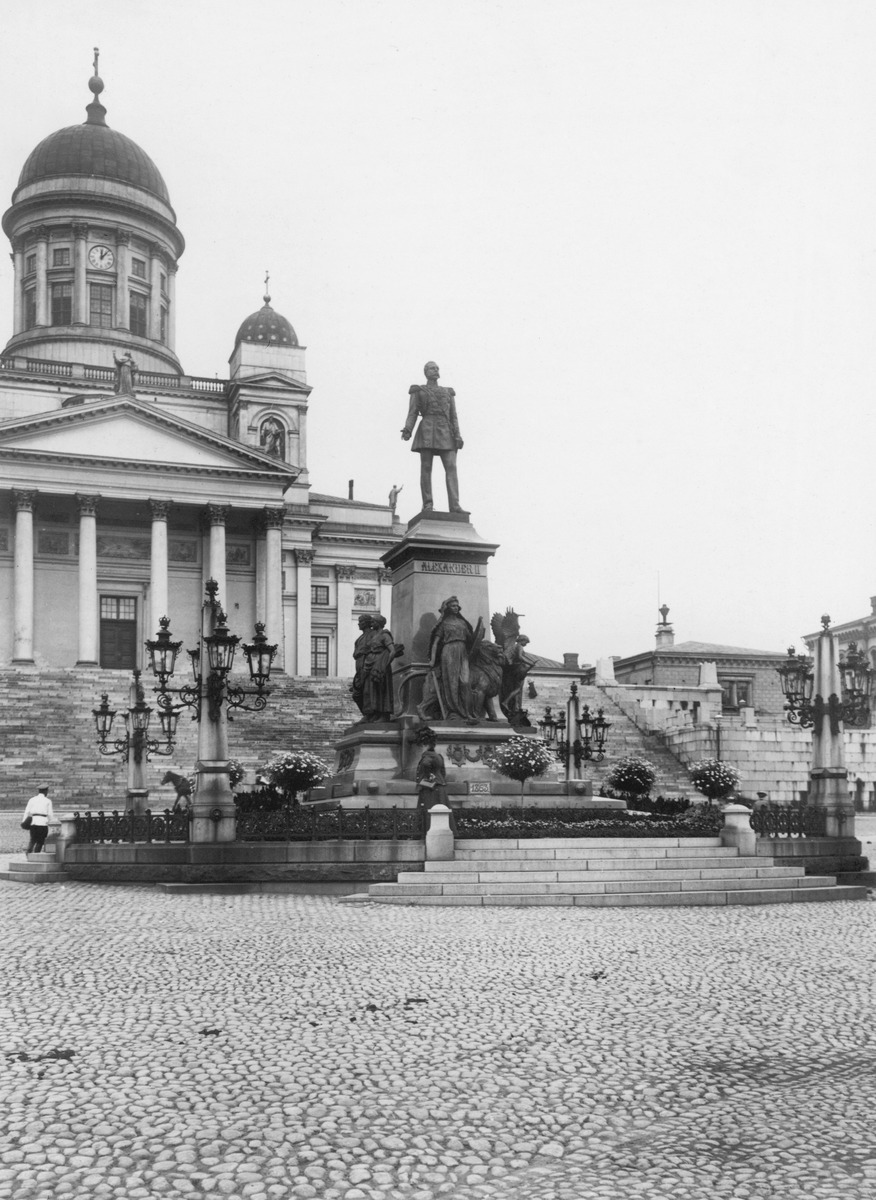
Nikolain kirkko (Tuomiokirkko) ja Aleksanteri II patsas
sisällön kuvaus: Nikolain kirkko (Tuomiokirkko) ja Aleksanteri II patsas. Senaatintori. mustavalkoinen
Kuvaaja: Wasastjerna, Nils Jakob, valokuvaaja
Ajankohta: kuvausaika 1915
Paikka: Suomi, Uusimaa, Helsinki, Kruununhaka Helsinki, Senaatintori
Aiheet: kirkot. torit, veistokset